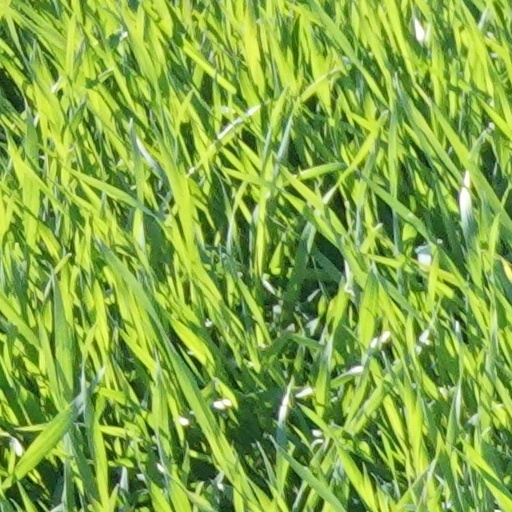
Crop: wheat